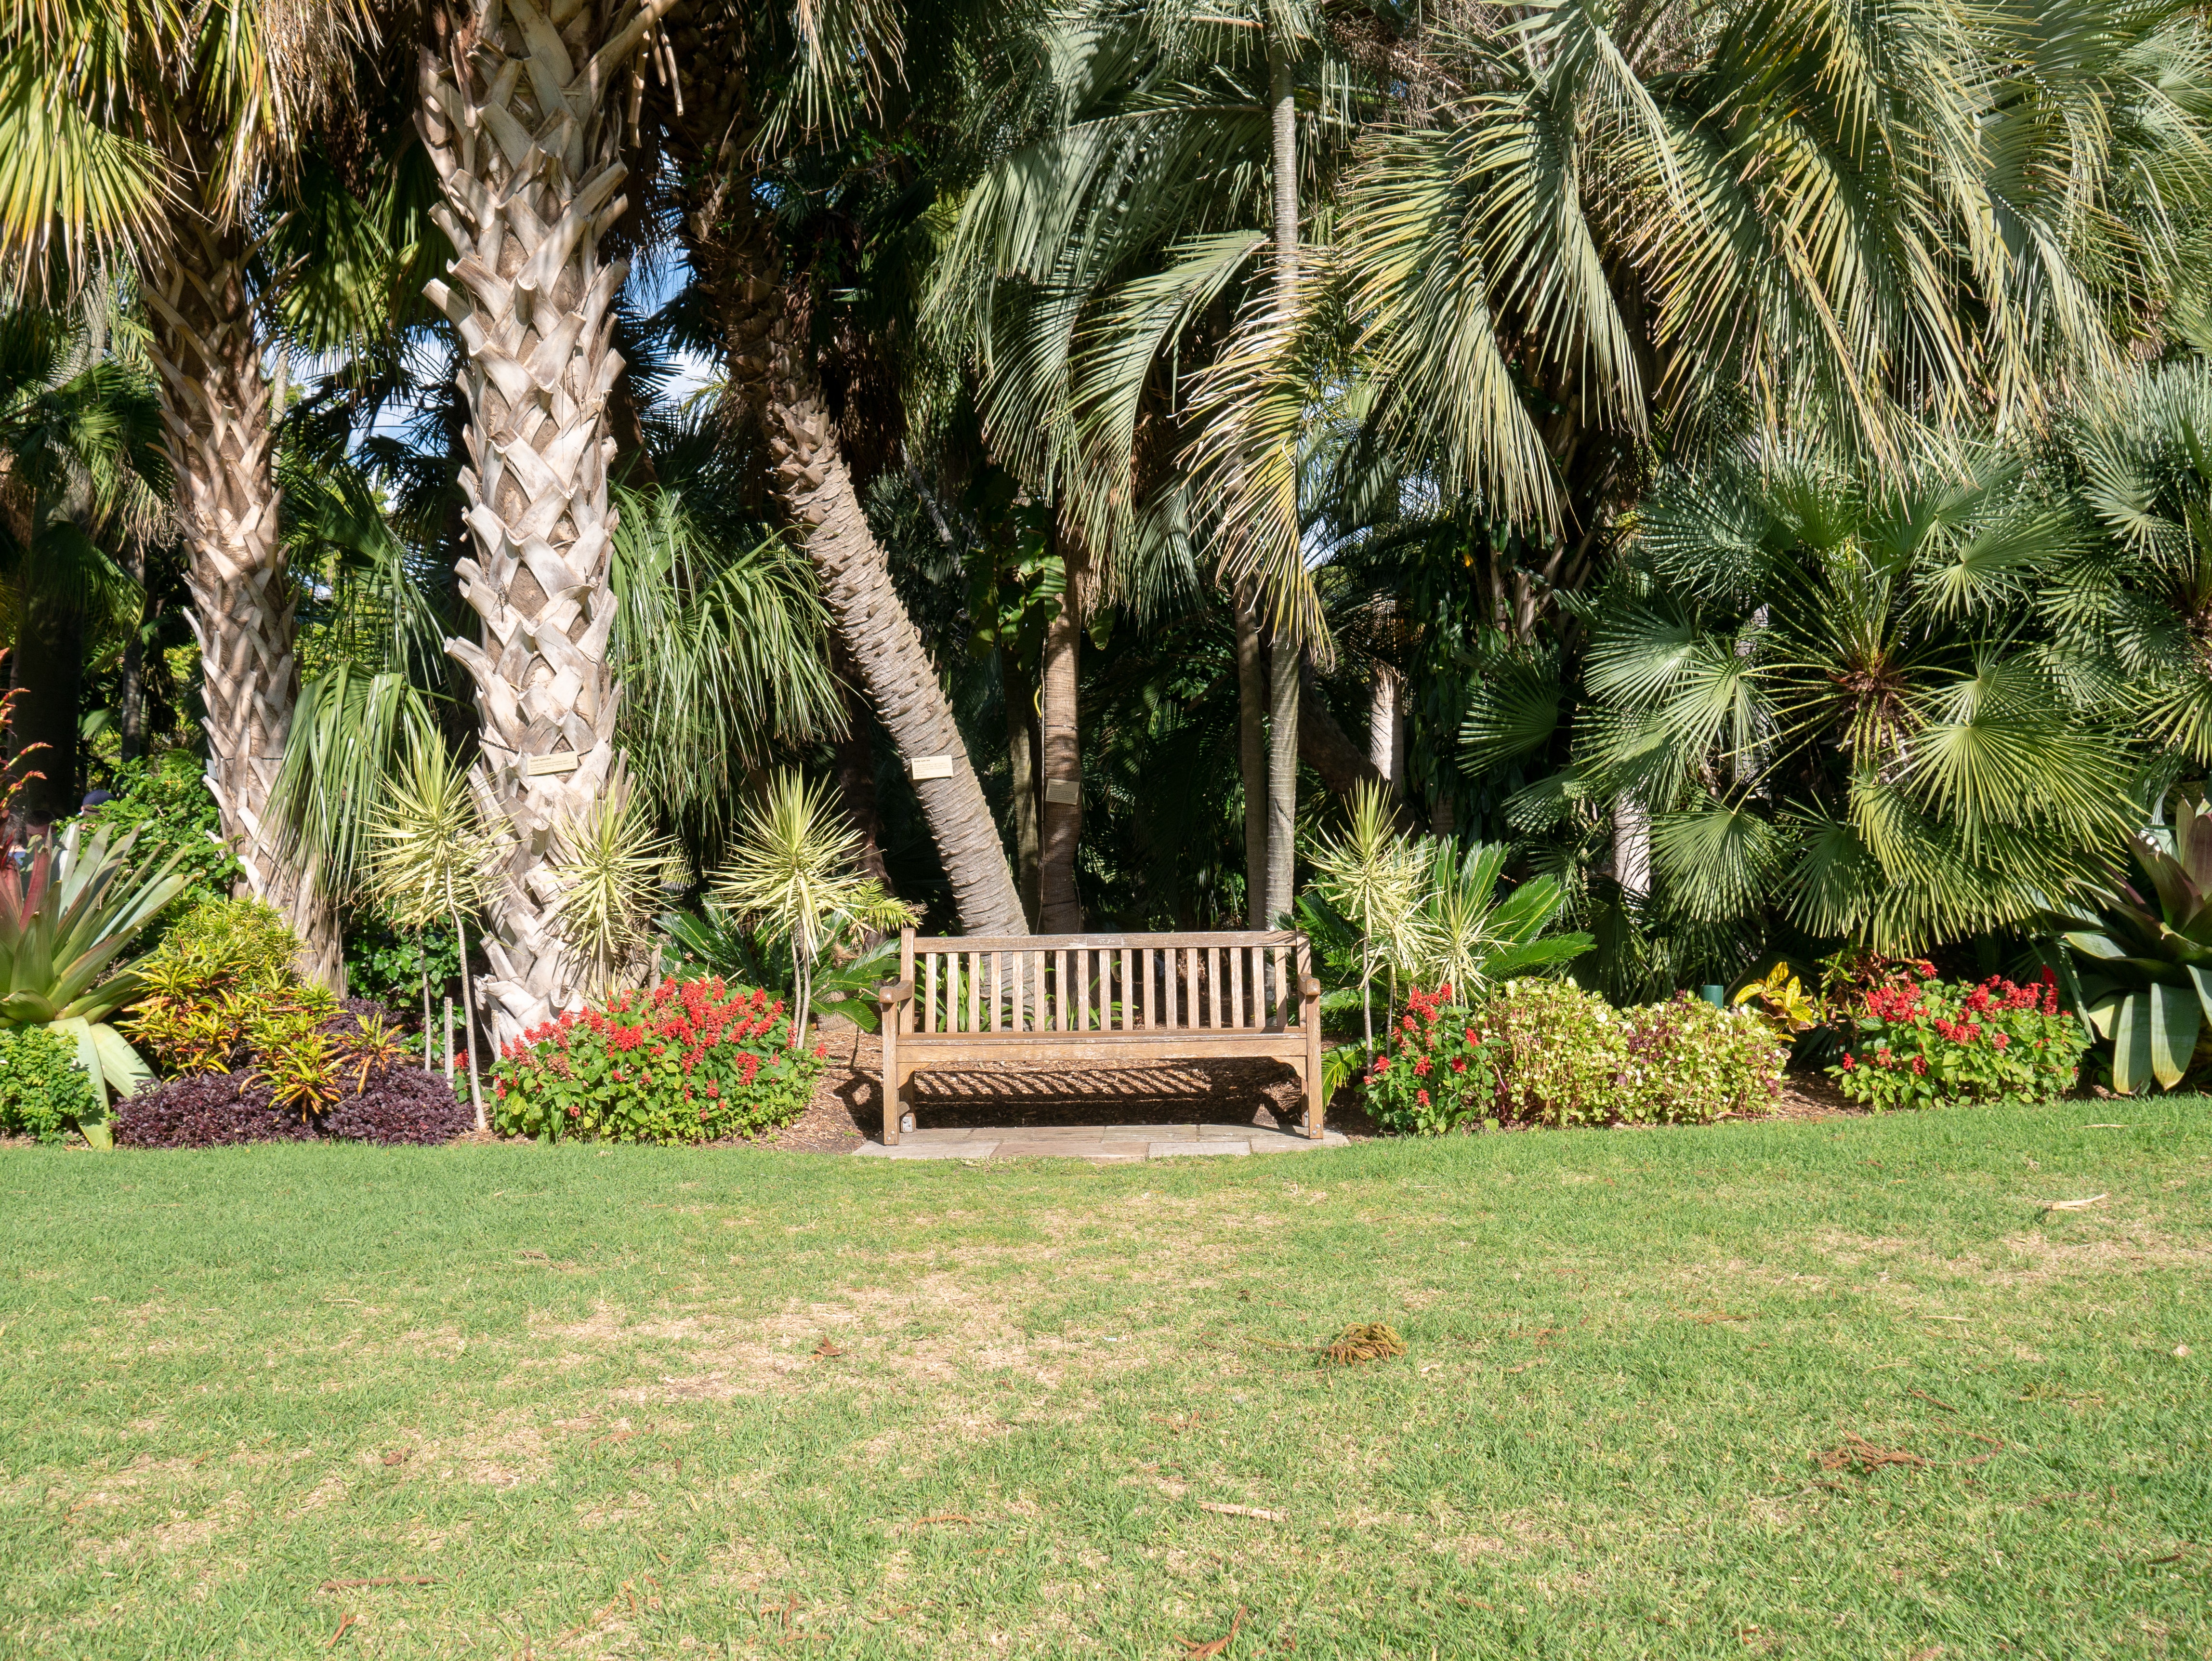
property, tree, vegetation, palm tree, grass, arecales, lawn, backyard, real estate, botany, home, house, elaeis, estate, garden, plant, woody plant, landscape, yard, outdoor furniture, furniture, landscaping, hacienda, architecture, plantation, building, vacation, botanical garden, residential area, shrub, leisure, park